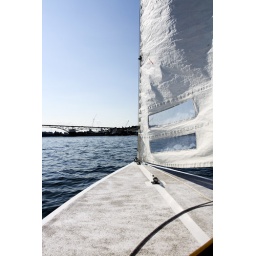
on the waters of lake union, our sailboat with one of the many seattle bridges in the background